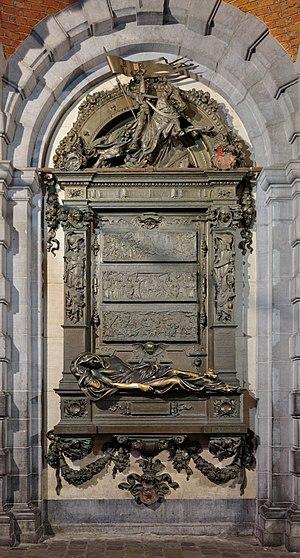
Le monument à Éverard t'Serclaes est un bas-relief en laiton de Julien Dillens de 1902. Il se trouve à Bruxelles, dans la galerie passant sous la « Maison de l'Étoile », au coin de la rue Charles Buls et de la Grand-Place, un emplacement approprié, puisque c'est dans cette maison que t' Serclaes décéda de ses blessures en 1388. Le monument évoque la libération de la ville par Éverard t'Serclaes. L'œuvre est classée depuis 2002.
Éverard t'Serclaes, seigneur de Wambeek, Bodenghem et de Ternat, né vers 1320 et mort à Bruxelles le 31 mars 1388, est un échevin de Bruxelles. Il est entré dans l’histoire de sa ville en contribuant de façon décisive à sa libération lors de la Guerre de succession du duché de Brabant le 24 octobre 1356. Éverard t'Serclaes était membre des Lignages de Bruxelles, grandes familles qui dirigèrent Bruxelles au Moyen-âge.
La « Maison de l'Étoile » ou « Maison de l'Amman » est une maison de style néo-baroque située au numéro 8 de la Grand-Place de Bruxelles en Belgique, entre la rue Charles Buls et la « Maison du Cygne », au sud de la place.